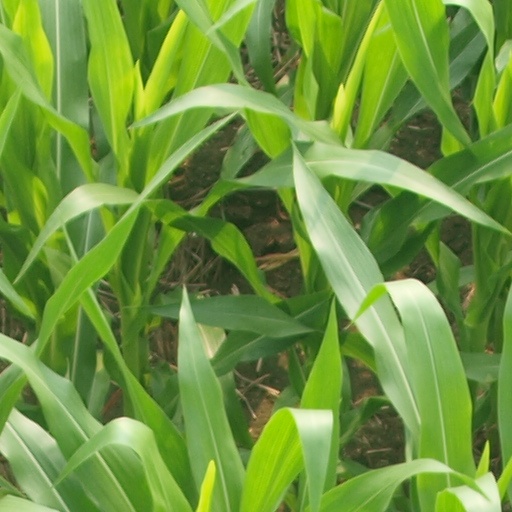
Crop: maize; corn